Fort Magsaysay

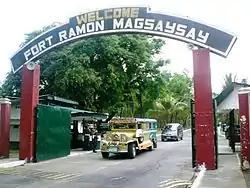
Fort Ramon Magsaysay entrance gate

Fort Ramon Magsaysay, also known as the Fort Magsaysay Military Reservation (FMMR) and sometimes shortened to Fort Mag, is the largest military reservation in the Philippines and serves as a key training area for the Armed Forces of the Philippines (AFP). Fort Magsaysay spans the provinces of Nueva Ecija and Aurora, encompassing the city of Palayan and the municipalities of Santa Rosa, General Tinio, Laur, and Dingalan.